1916–1917 northern Minnesota lumber strike

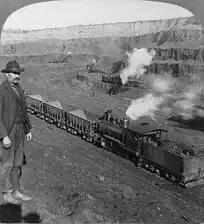
Open-pit mine on the Mesabi Range,

In mid-1916, miners on the Mesabi Range in northern Minnesota launched a spontaneous labor strike. The range, situated about north of the city of Duluth, was a major iron ore mining region and part of the larger Iron Range. This strike began with a walkout led by Joe Greeni, a Czech immigrant, on June 2, and at its peak it involved several thousand miners, primarily immigrants. The labor dispute lasted for several months, but by September, with strike funds running low, numerous instances of violent confrontations between strikers and law enforcement officials, and many of the strike leaders imprisoned, miners began to return to work, and the strike officially ended on September 17. Despite the strike ending without a labor contract in place between the miners and the mining companies on the range, many of the companies began instituting changes to address the causes of the strike, such as increased pay and an eight-hour workday.